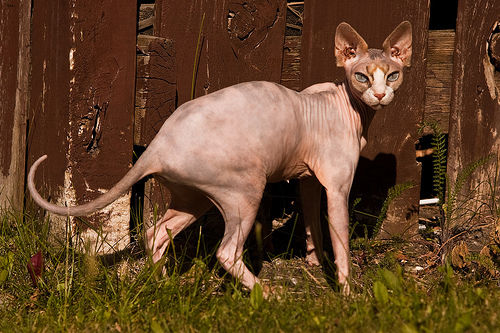
Animal: cat
Breed: sphynx